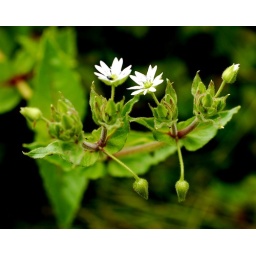
Growing by ditch with running water near entrance to Green Down NNR, Charlton Mackrell, Somerset, England.Photographed 08 July 2009.